Screamin' Jay Hawkins

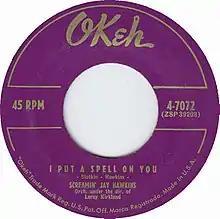
"I Put A Spell On You" record label.

In 1951, Screamin’ Jay Hawkins began his career performing vocals and keyboards for Philadelphia guitarist Tiny Grimes, and was subsequently featured on some of Grimes' recordings. When Hawkins later went solo, his first single “Why Did You Waste My Time” was performed with accompaniment from Grimes’ band. In 1956, Hawkins signed with OKeh Records. When Hawkins became a solo performer, he often performed in a stylish wardrobe of leopard skins, red leather, and wild hats.